Shirley Mason (actress)

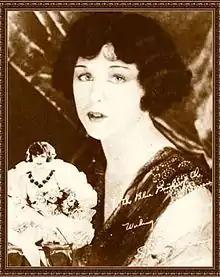
Mason, 1923

Shirley Mason (born Leonie Flugrath, June 6, 1901 – July 27, 1979) was an American actress of the silent era.